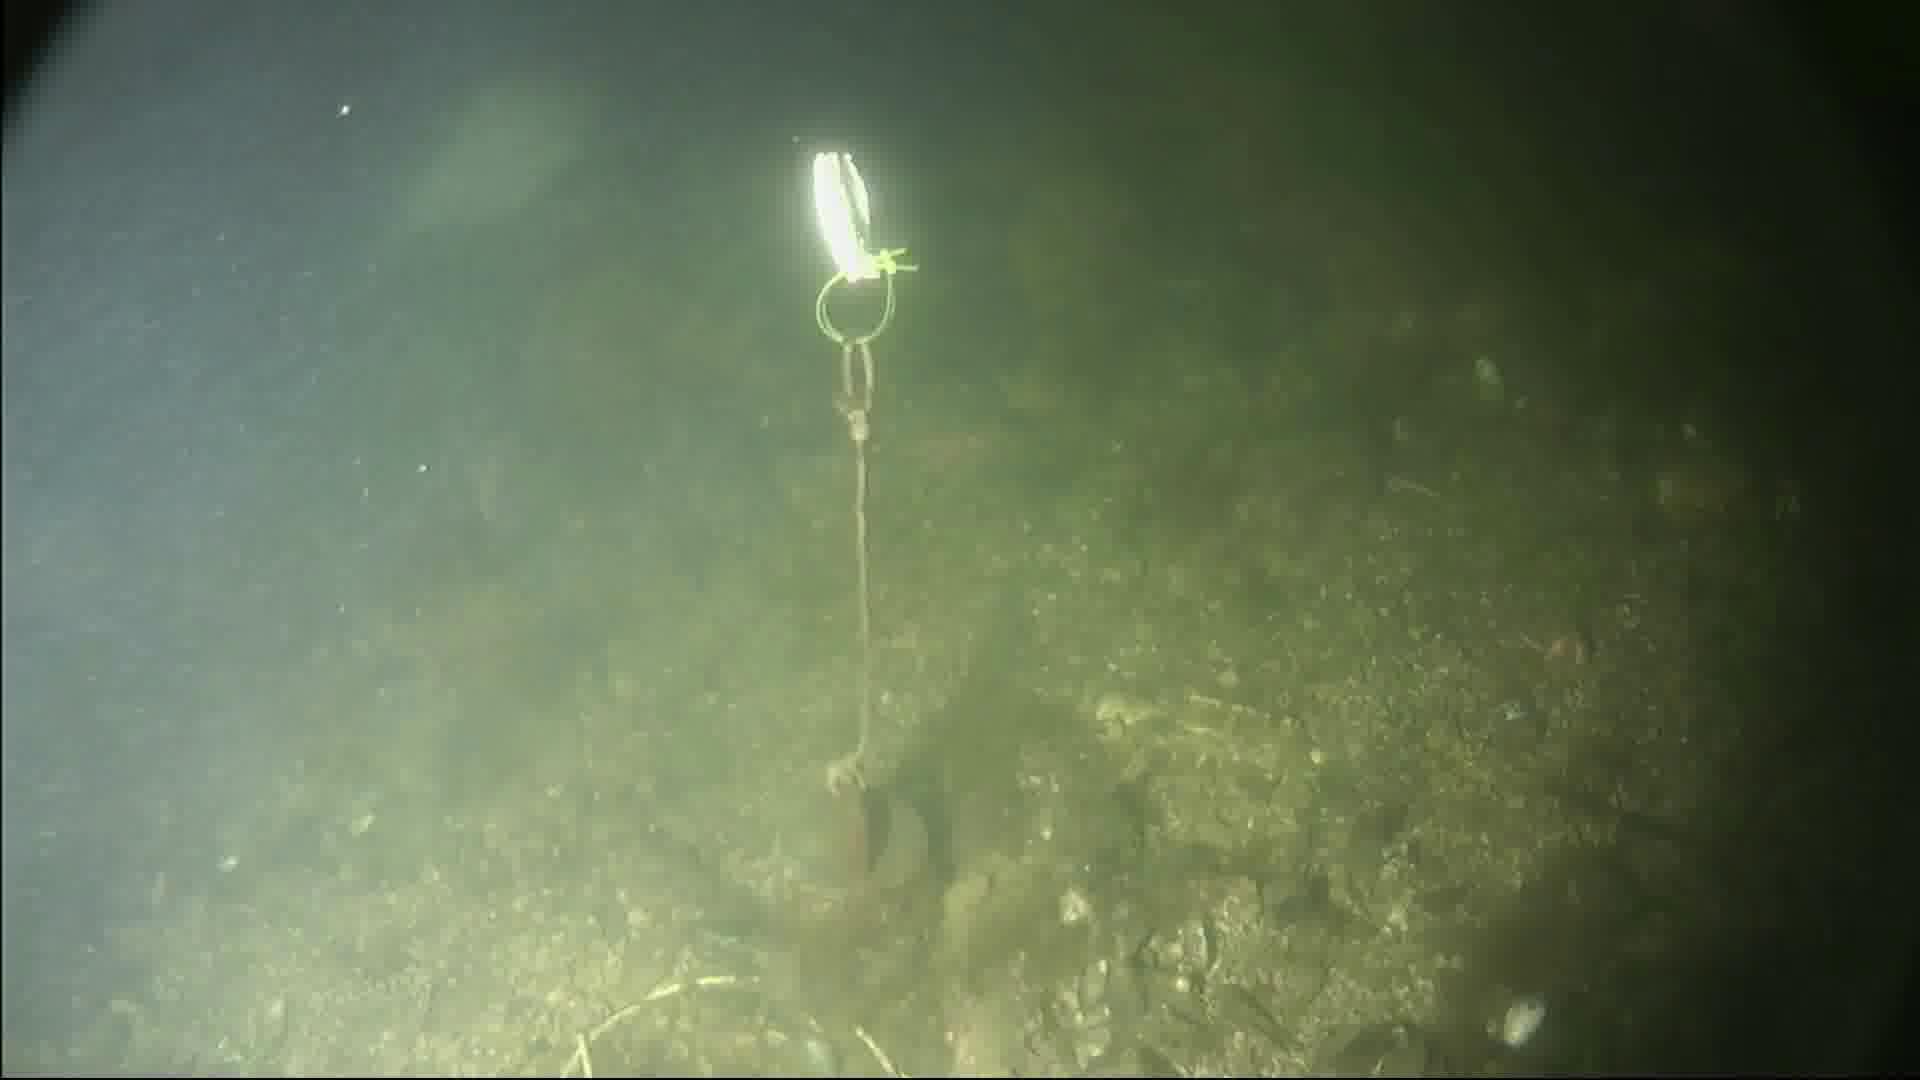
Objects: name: fish